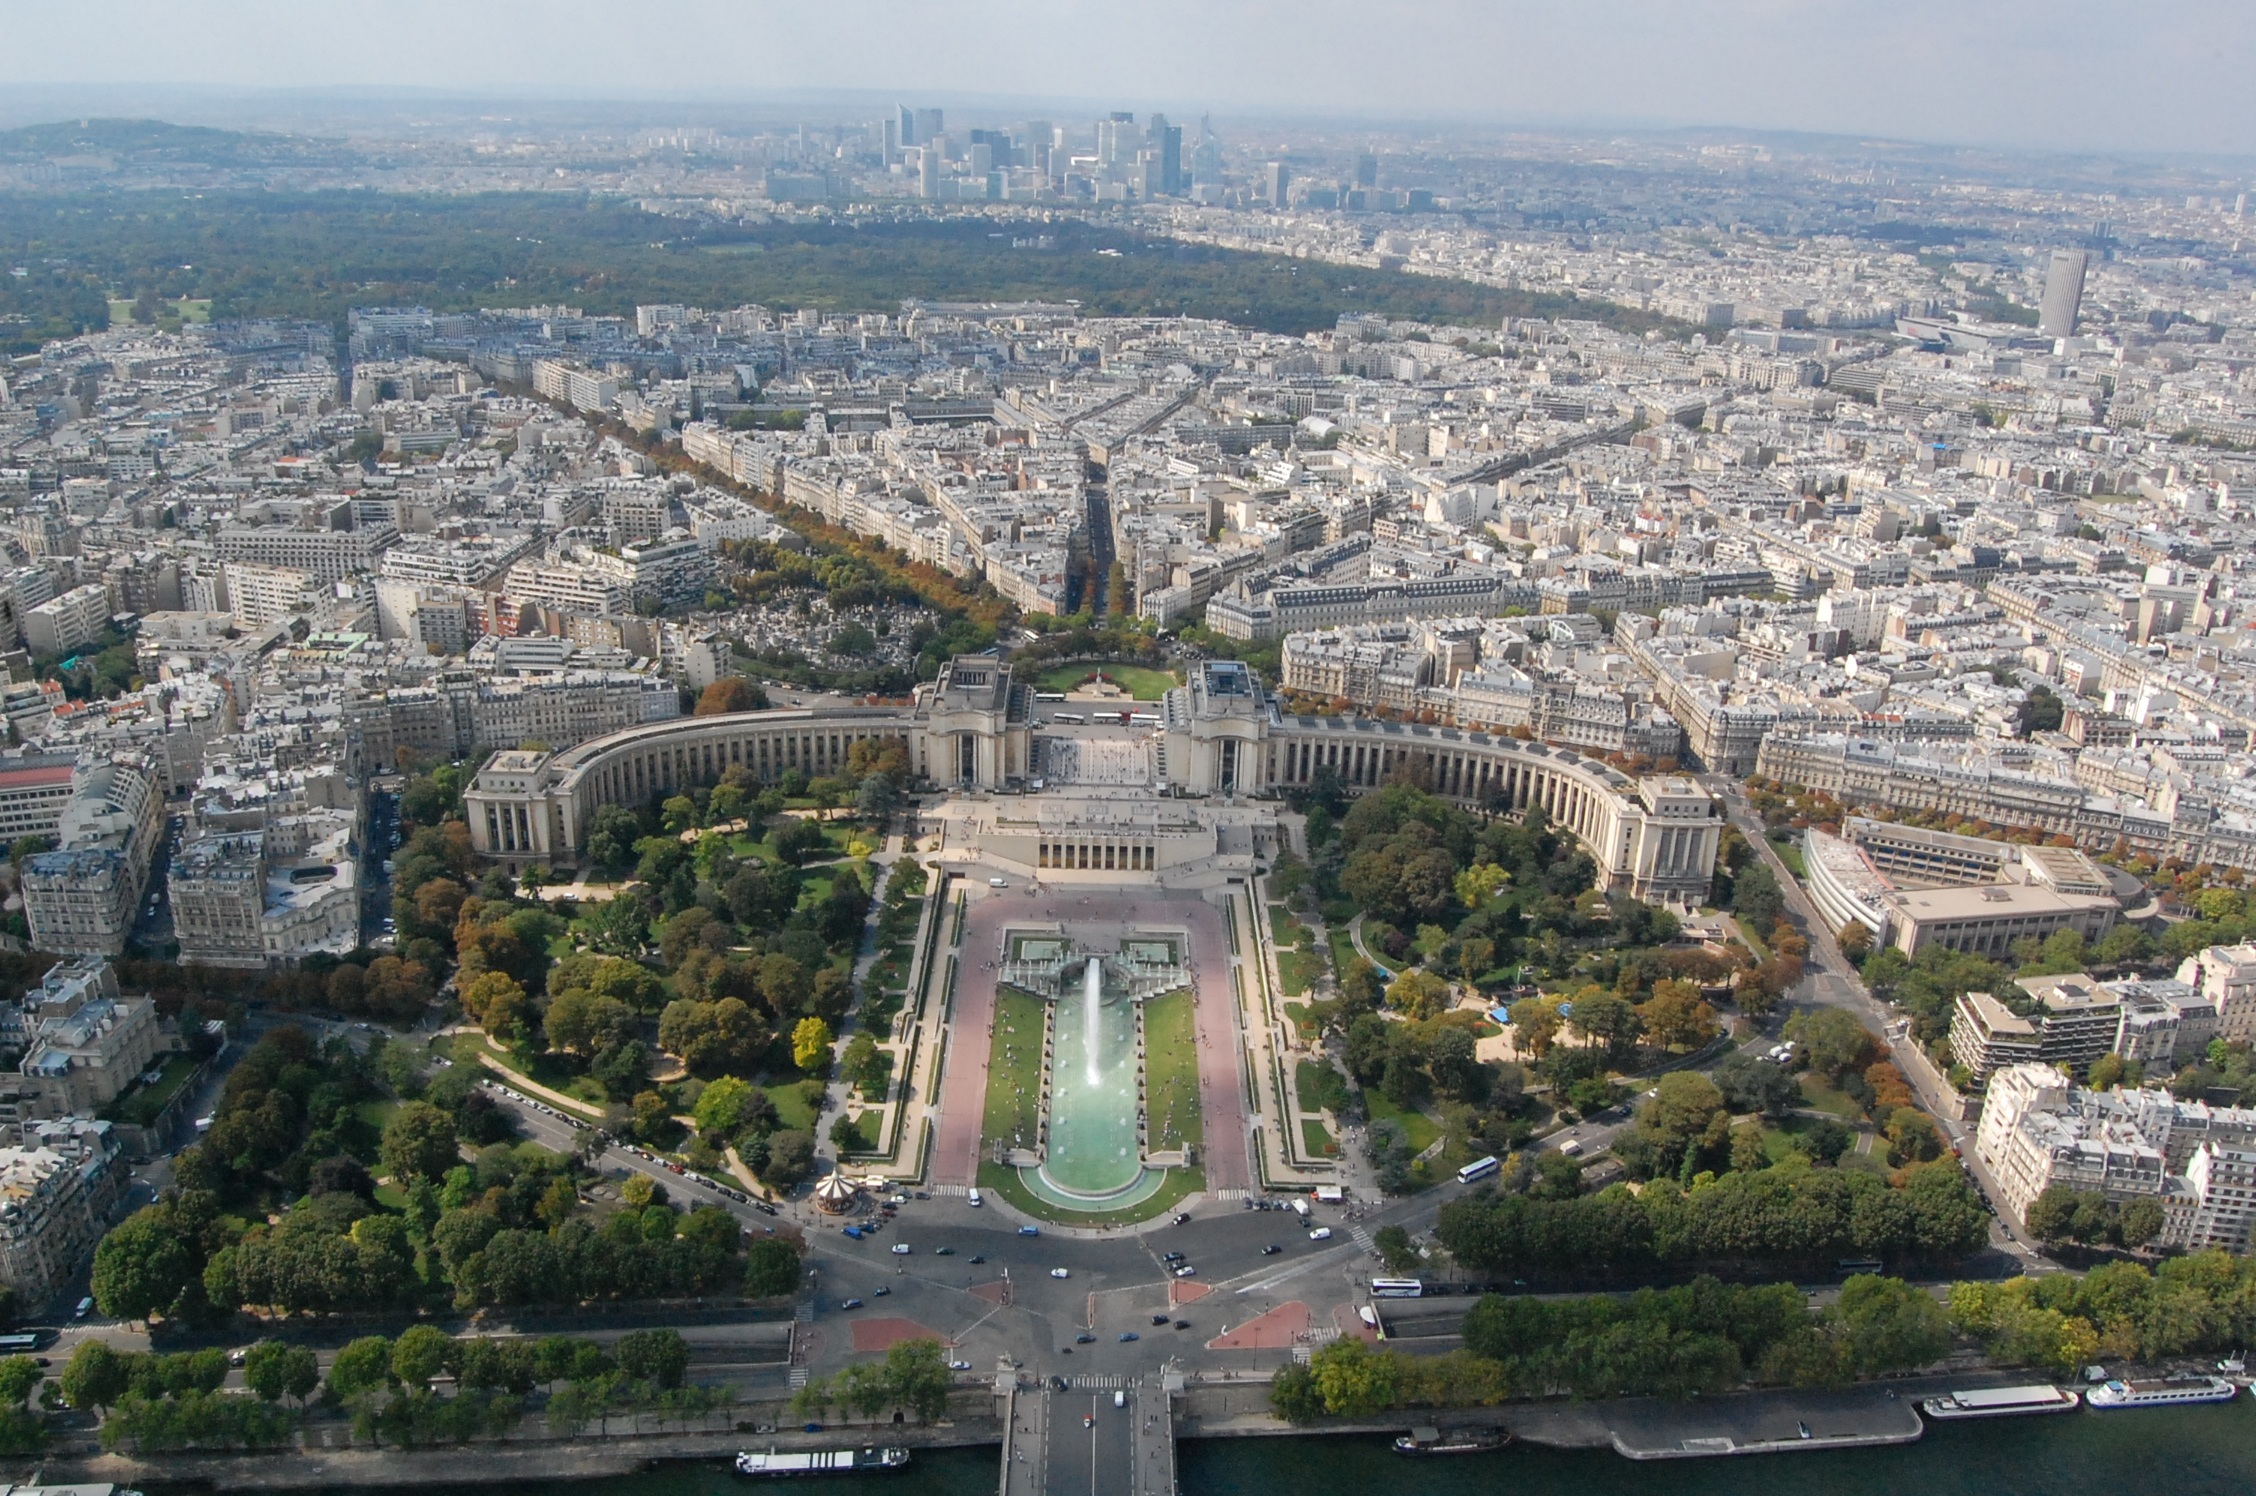
skyline, photography, town, view, city, eiffel tower, paris, skyscraper, cityscape, panorama, france, tower, landmark, cathedral, place of worship, tour eiffel, metropolis, bird's eye view, aerial photography, historic site, residential area, metropolitan area